Return of the Ninja

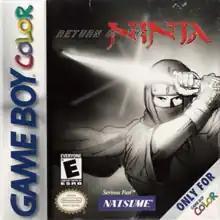

Return of the Ninja is a platform game with stealth elements developed by Act Japan and published by Natsume Inc. for the Game Boy Color in 2001 as a spiritual successor to 1990's "Shadow of the Ninja".